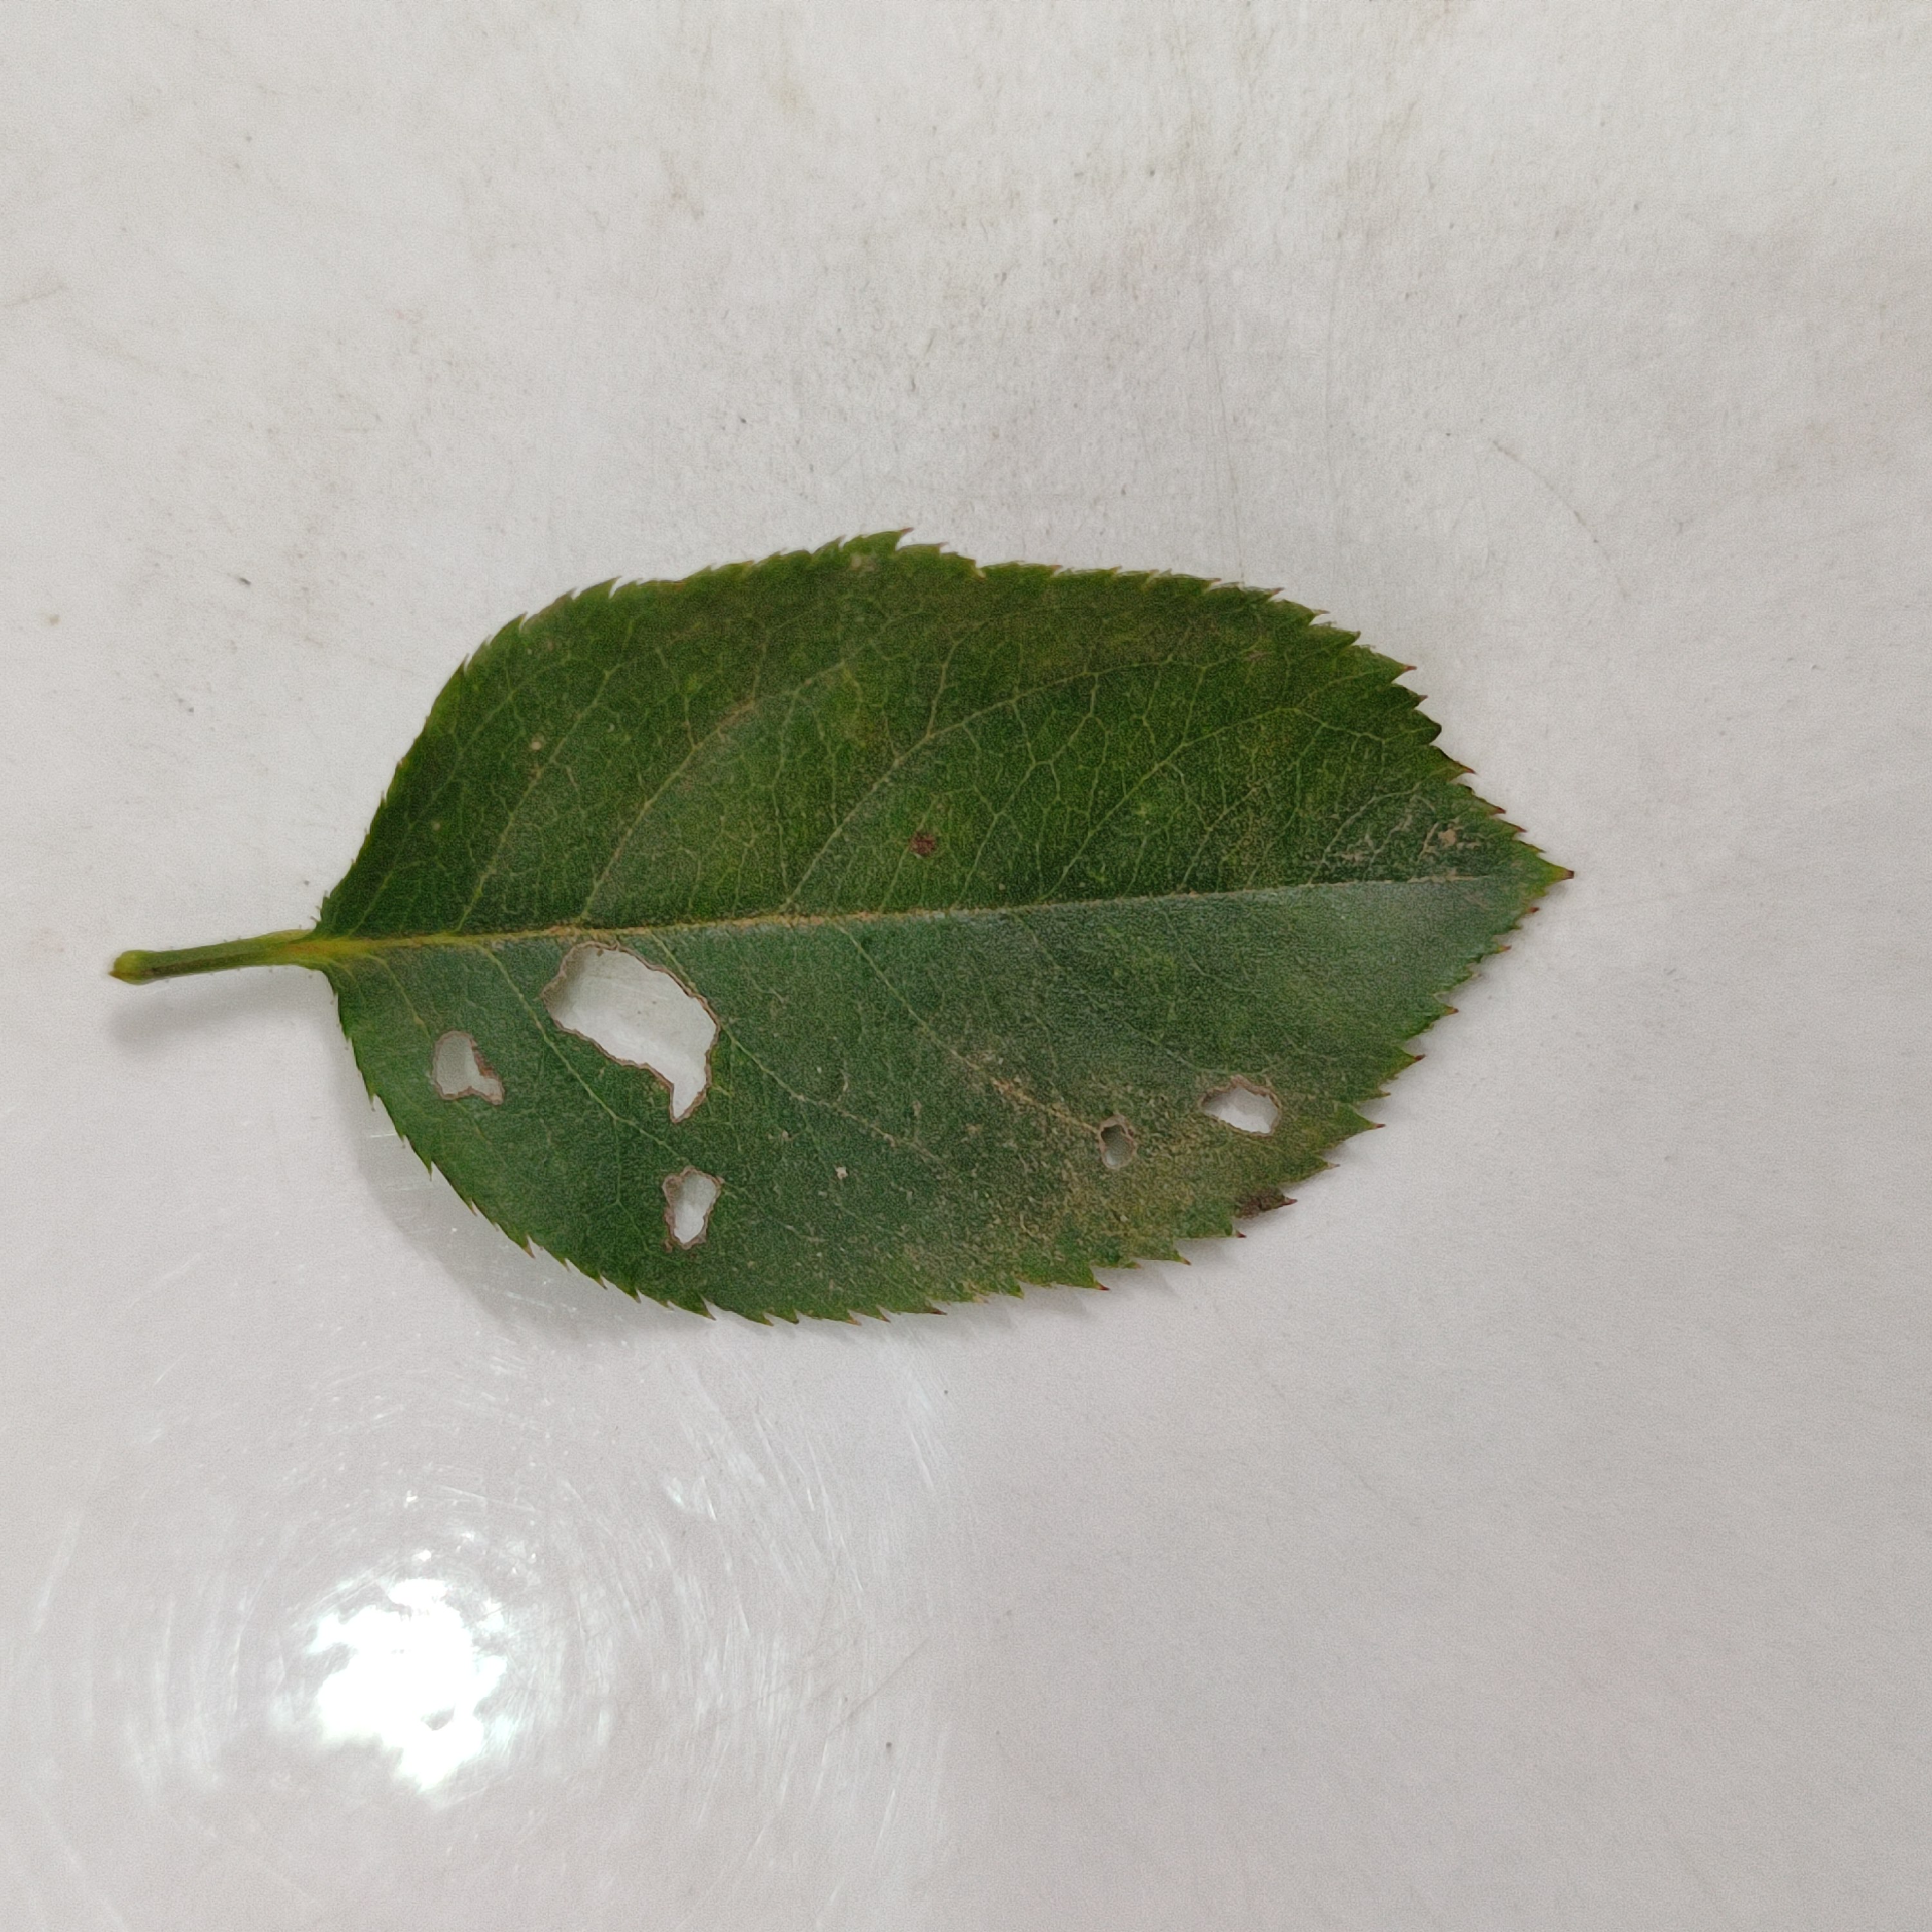
Label: Insect Hole